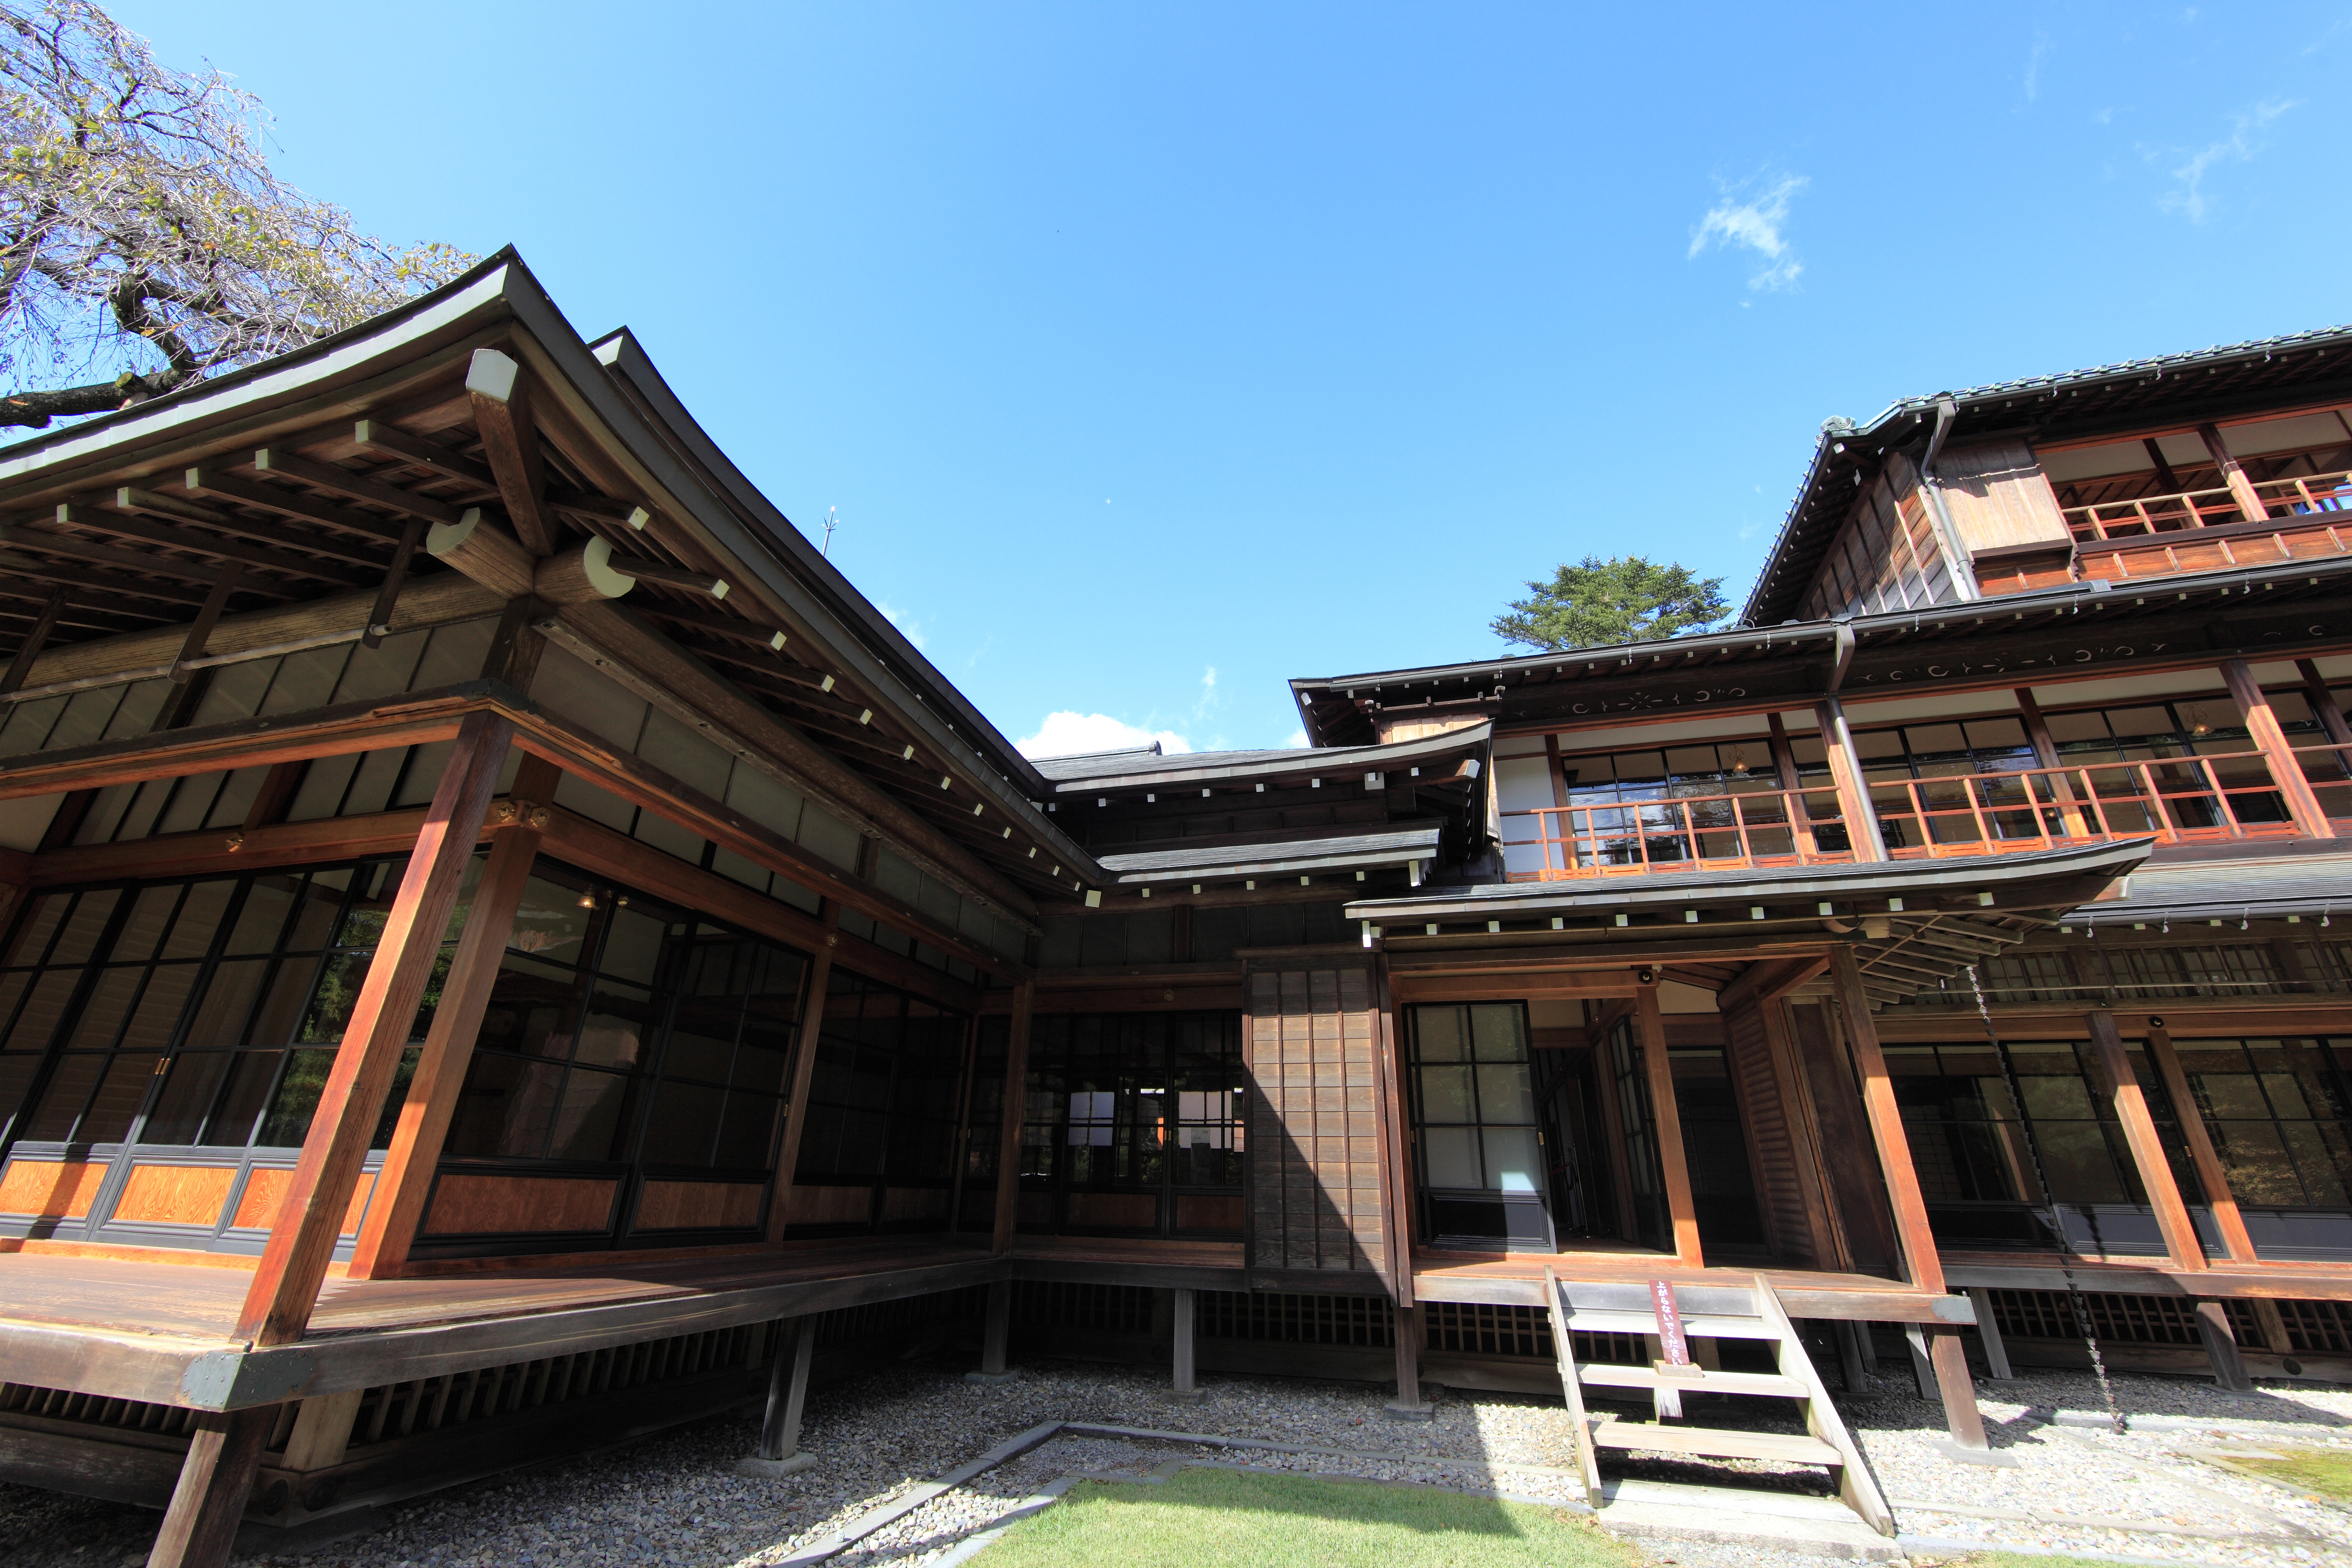
architecture, structure, villa, house, roof, building, palace, home, high, facade, property, exterior, cool image, design, temple, japanese, resort, tochigi, 5d, style, hires, imperial, estate, markii, traditional, hi, res, resolution, nikkoh, tamozawagoyoutei